Crossbencher

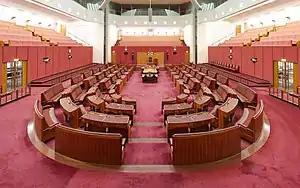
The Australian Senate. Crossbenchers sit in the seats between the two sides.

In the federal Parliament of Australia as well as the parliaments of the Australian states and territories, the term refers to any and all minor party and independent members of the parliaments. More precisely, a crossbencher is any member who is not part of the governing party or parties, nor the party or parties forming what is known in some other Commonwealth countries as the official opposition. Unlike the United Kingdom, the term is used by both the lower and upper houses of each parliament (where applicable), who sit on the crossbenches between the government and opposition benches.